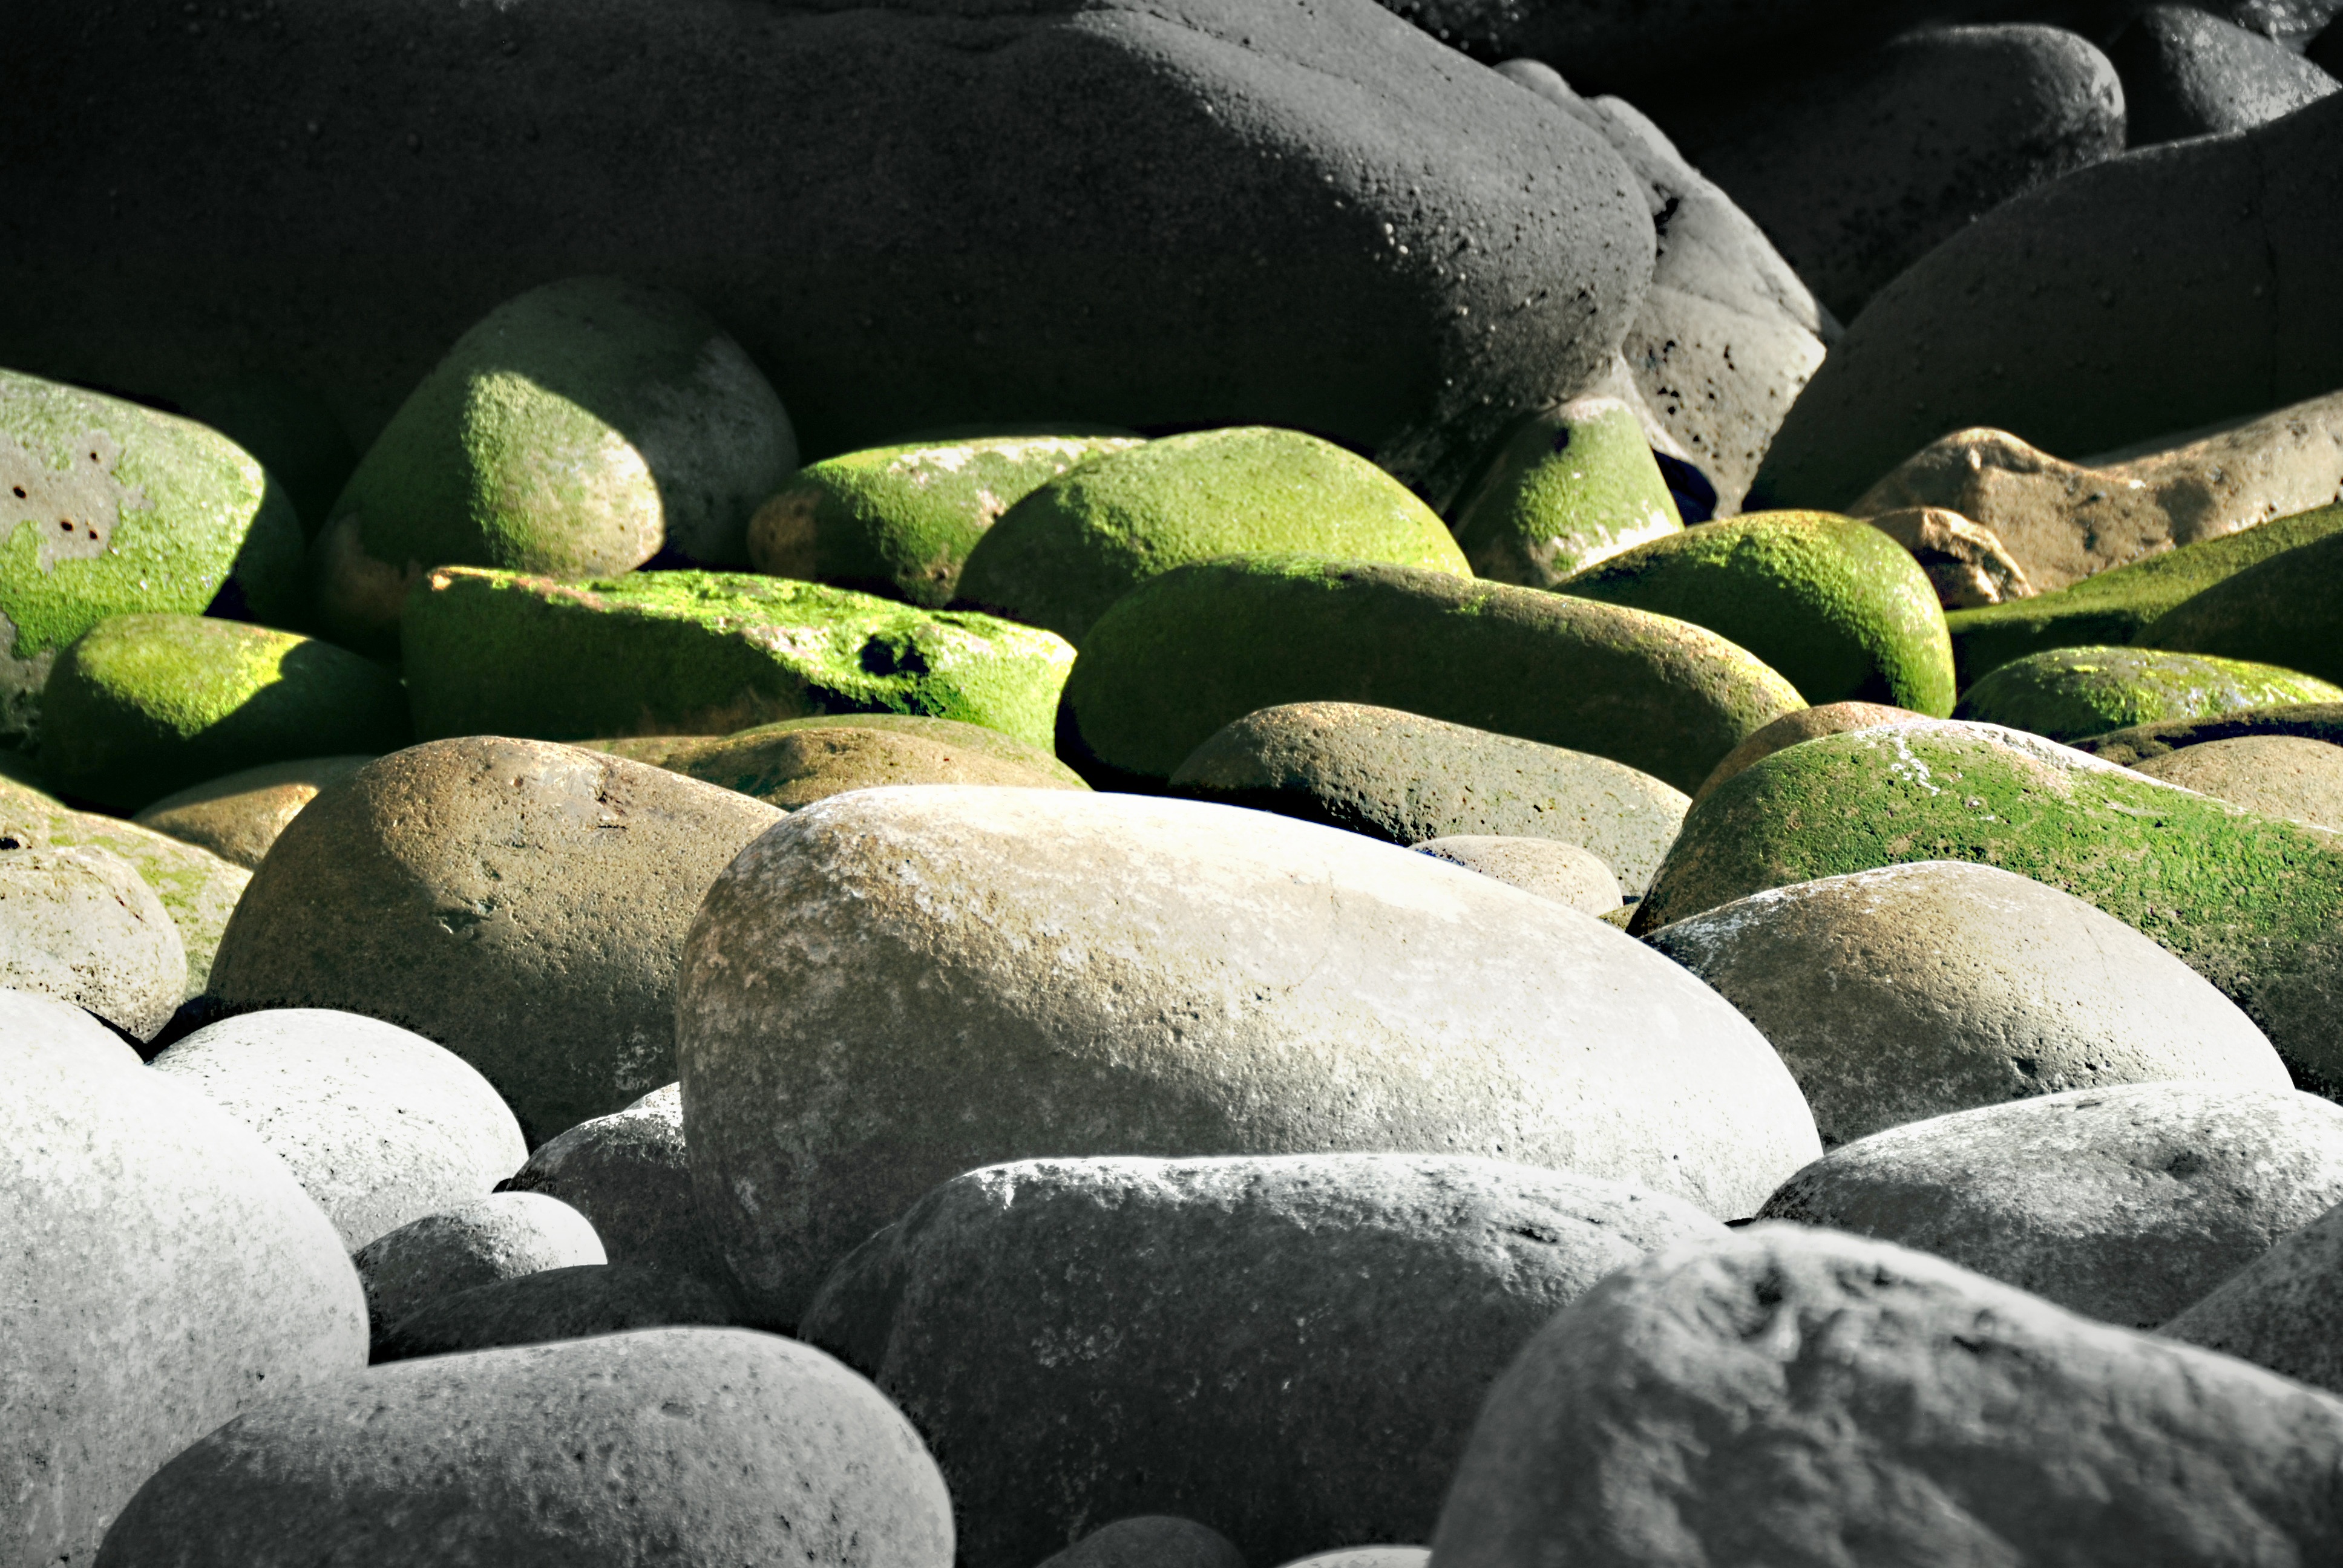
sea, nature, grass, rock, plant, lawn, leaf, flower, moss, surf, green, pebble, holiday, botany, garden, material, stones, bank, boulder, atlantic, riesen, about, natural stones